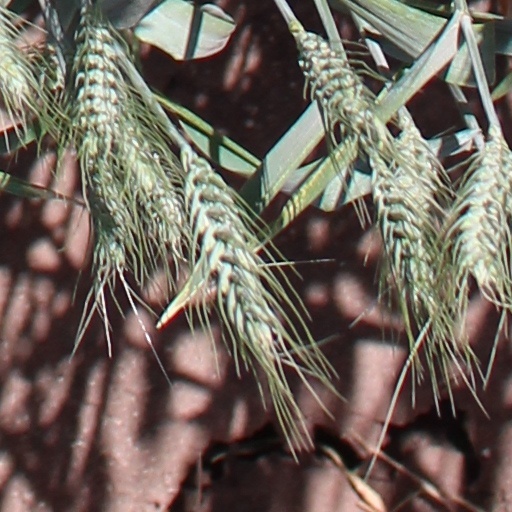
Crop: wheat